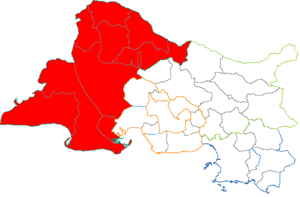
L'arrondissement d'Arles